Jürgen Rindler

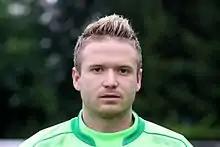
Jürgen Rindler in 2009

Jürgen Rindler (born 10 April 1986) is an Austrian professional footballer who currently plays as a goalkeeper for Erste Liga club TSV Hartberg.